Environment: real
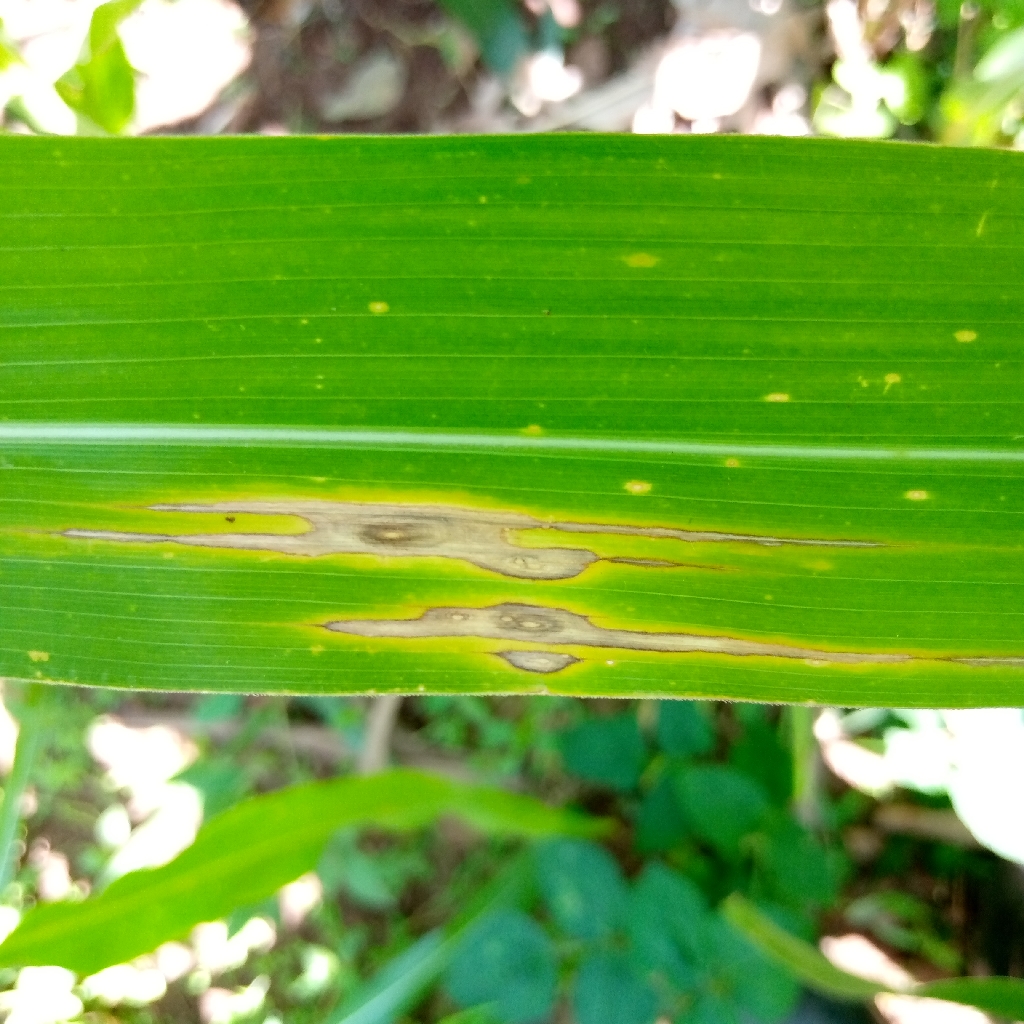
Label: northern_corn_leaf_blight